Springfield race riot of 1908

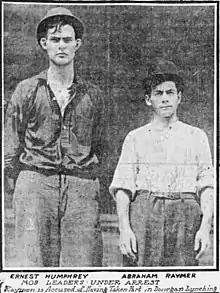
Ernest "Slim" Humphrey (l) and Abraham "Abe" Raymer (r)."Chicago Tribune".

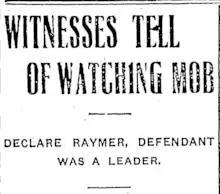
"Illinois State Journal"

As the trials began, it was widely reported that "few men of any prominence will be hit in the investigation." However, given the numbers of indictments, the scope of evidence (including confessions), and the Grand Jury's "determination to rid the community of the lawless element," newspapers reported that it was likely that perpetrators would serve time: